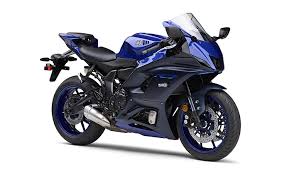
Vehicle type: Motorcycles